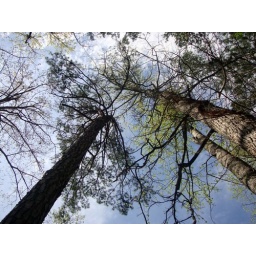
In the wood near the house. These pine trees are so tall.